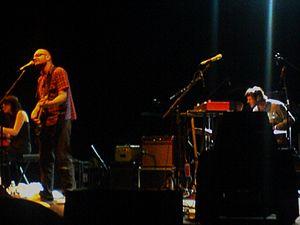
Styrofoam est le projet solo du musicien de musique électronique belge Arne Van Petegem.